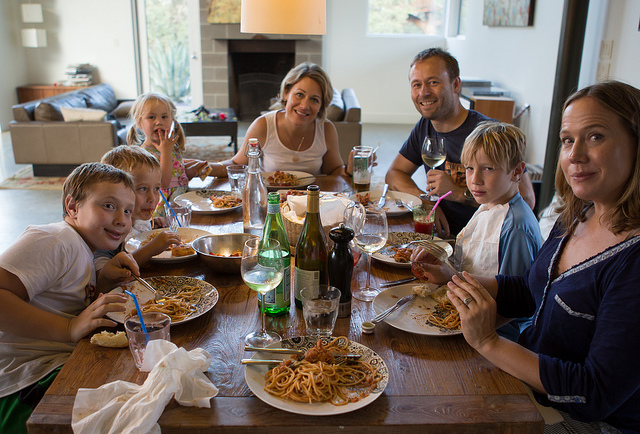
user: Given an image and a question. Answer the question in a short answer. Question: Why would these people be at the table? Short Answer:
assistant: family dinner